The Boston Club

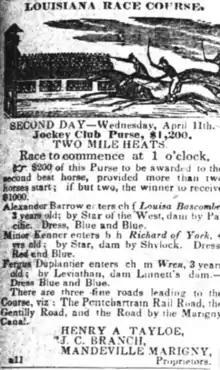
Louisiana Race Course 1838 Spring Meeting

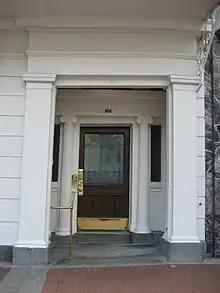
824 Canal Street

Members of the Boston Club frequently patronized Jockey Clubs of the area, the Eclipse Race Course, the Metairie Race Course and the Fair Grounds Race Course, putting up high stakes purses to help offset the Jockey Club's expenses. "The Boston Club...being composed of gentlemen who know 'what's what'...insured a numerous and distinguished attendance upon these occasions." Later noting "In the betting circles last evening... The wagering was spirited and lively, and a good deal of money will change hands as a result." Boston Club Founder John Randolph Grymes owned filly "Susan Yandal" who ran in the first races at the Fair Grounds, his cousin Henry Tayloe, younger son of leading turfman J. Tayloe III of The Octagon, was one of the founders of The Louisiana Jockey Club, along with native French Creole Bernard de Marigny.